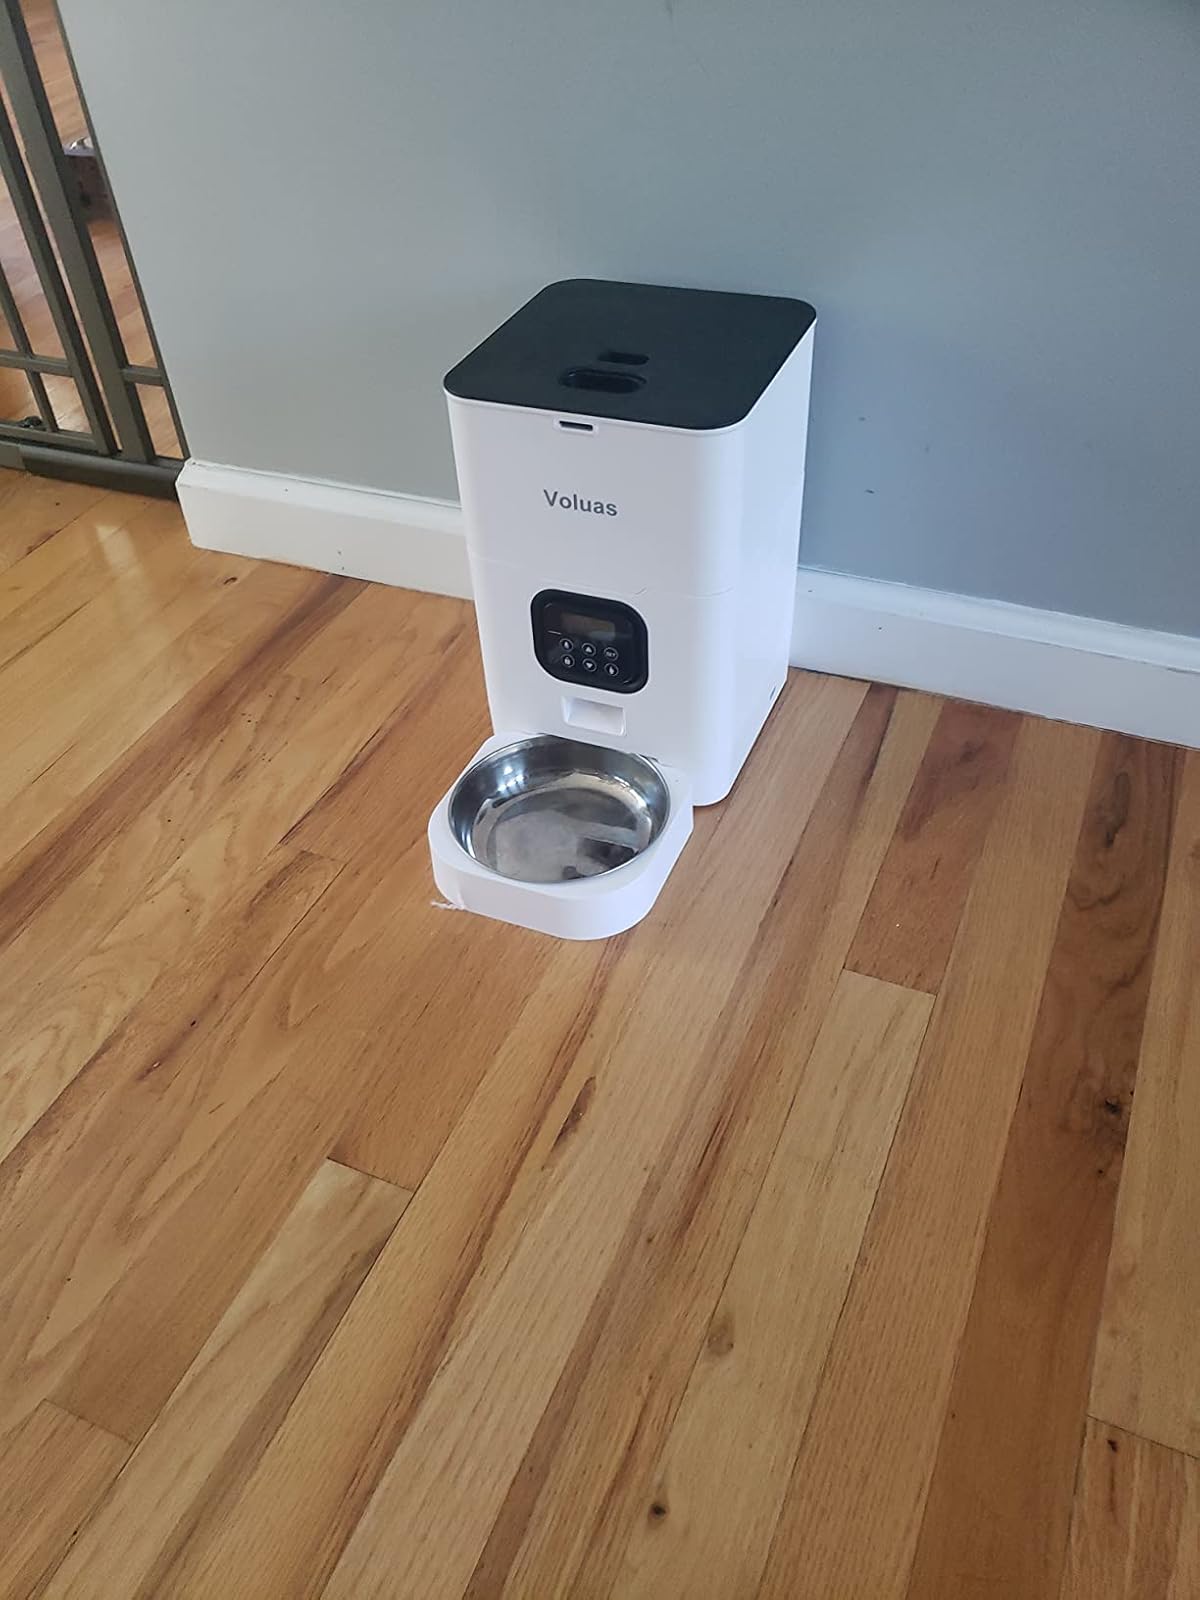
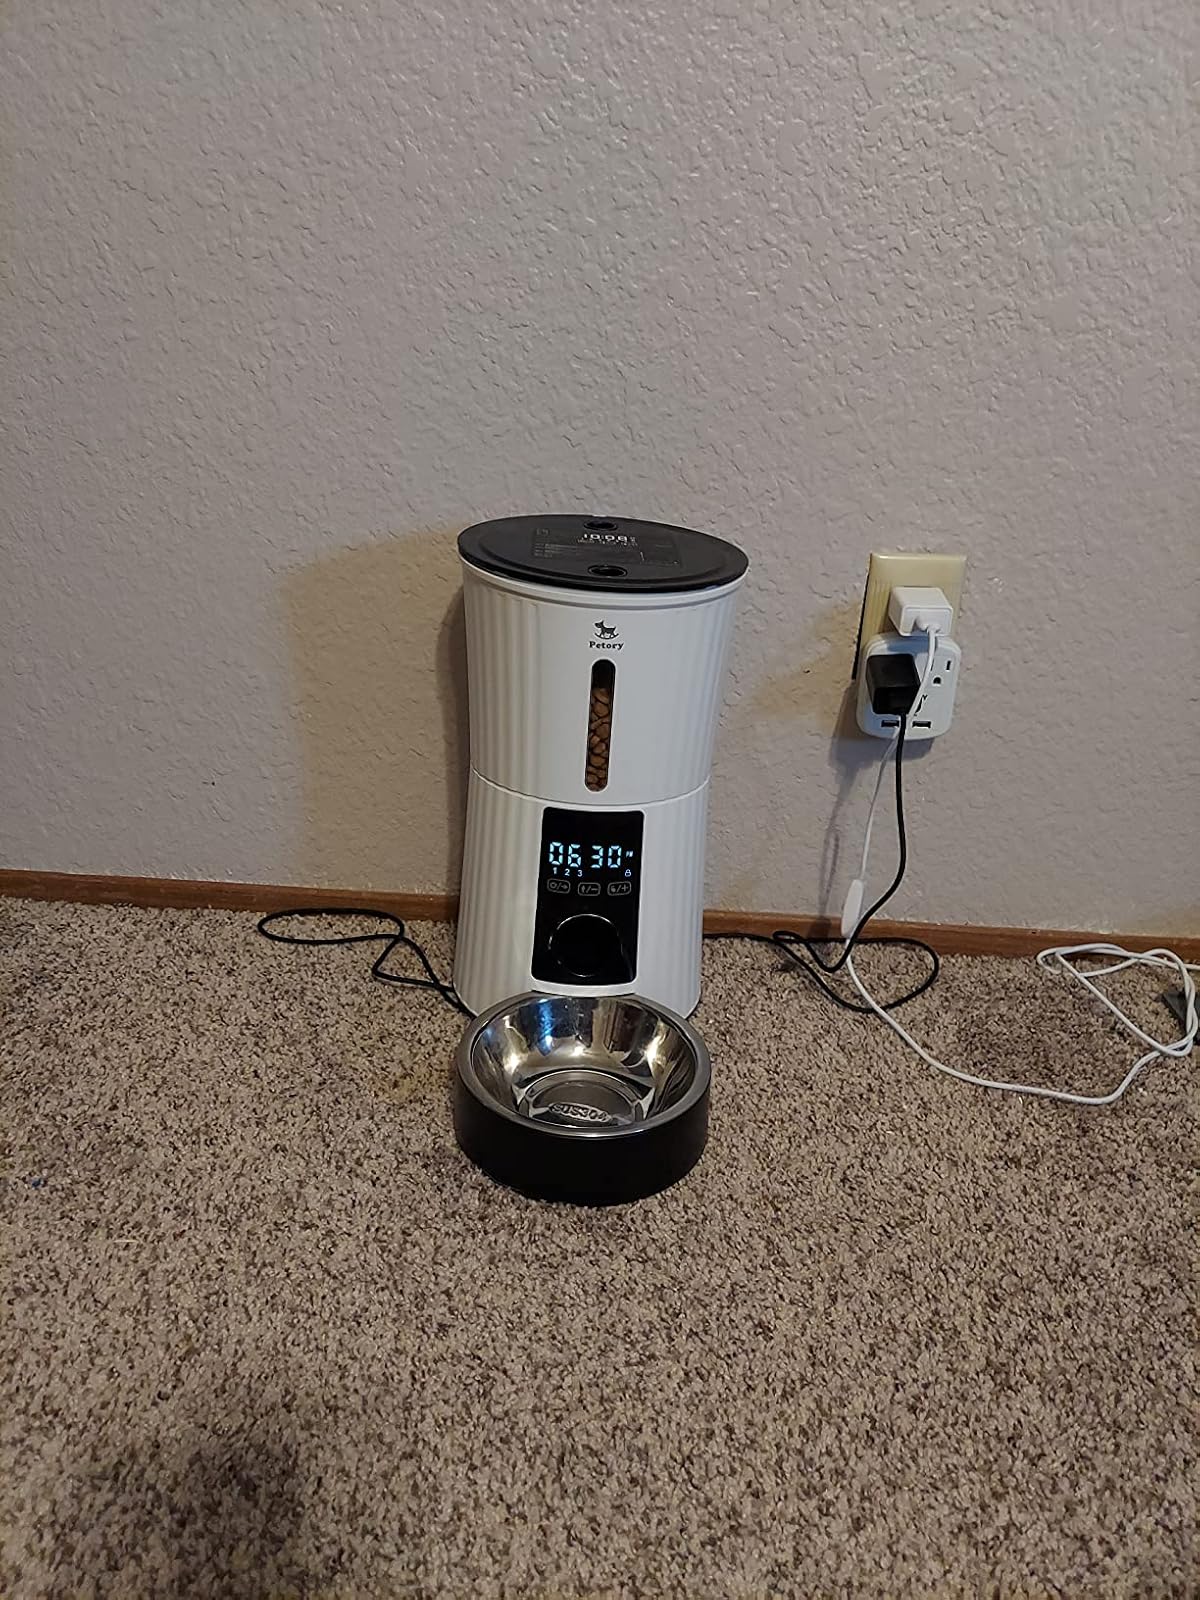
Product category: items_feeder
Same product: no